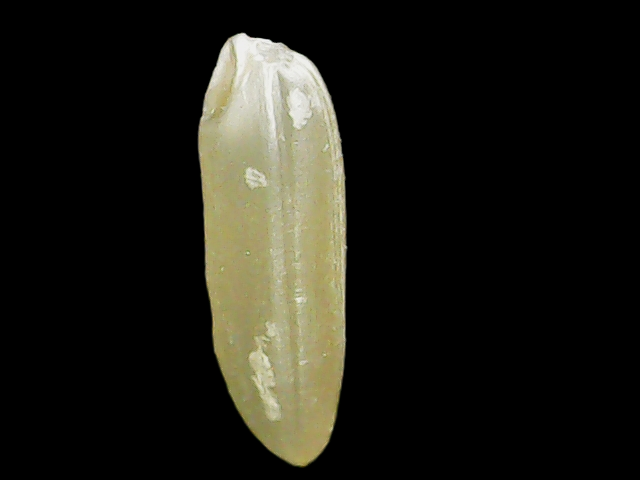
Rice variety: Binadhan16